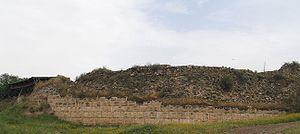
Jérusalem a été et est encore considérée par beaucoup comme l'une des villes les plus saintes du monde. Pour cette raison, Chrétiens et Musulmans se sont battus pour le contrôle de la ville sainte pendant plusieurs siècles. Vers 1095, les Chrétiens d'Europe ont marché vers la Terre Sainte pour reprendre le contrôle de Jérusalem. En 1099, les Croisés atteignent leur objectif et prennent Jérusalem aux Musulmans. Bien que la ville sainte fût en proie à des troubles après la Première croisade, les Croisés vainquirent toute armée qui s'opposait à eux durant de nombreuses années. Saladin, une des figures plus connues de l'histoire musulmane, a été en mesure de reprendre Jérusalem en 1187, après près d'un siècle sous autorité chrétienne. De nombreux chercheurs pensent que la prise de contrôle par l'Islam de la ville sainte peut être attribuée à la victoire musulmane sur les croisés au Pont des Filles de Jacob en Syrie, bataille du gué de Jacob, qui eut lieu en 1179 entre le sultan musulman Saladin et le roi chrétien Baudouin IV de Jérusalem. Le site est également connu sous le nom latin Vadum Iacob et en hébreu moderne Ateret.